Germany national football team

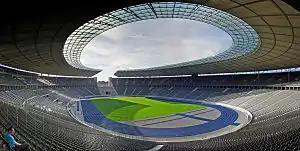
Olympic Stadium in Berlin

At the 2022 World Cup, Germany were drawn into Group E with Spain, Japan and Costa Rica. The campaign started with a shock 2–1 defeat to Japan. Germany drew 1–1 with Spain, and then were knocked out of the World Cup in the group stage for the second consecutive tournament, despite a 4–2 win over Costa Rica, missing out on a place in the knockout stages on goal difference.